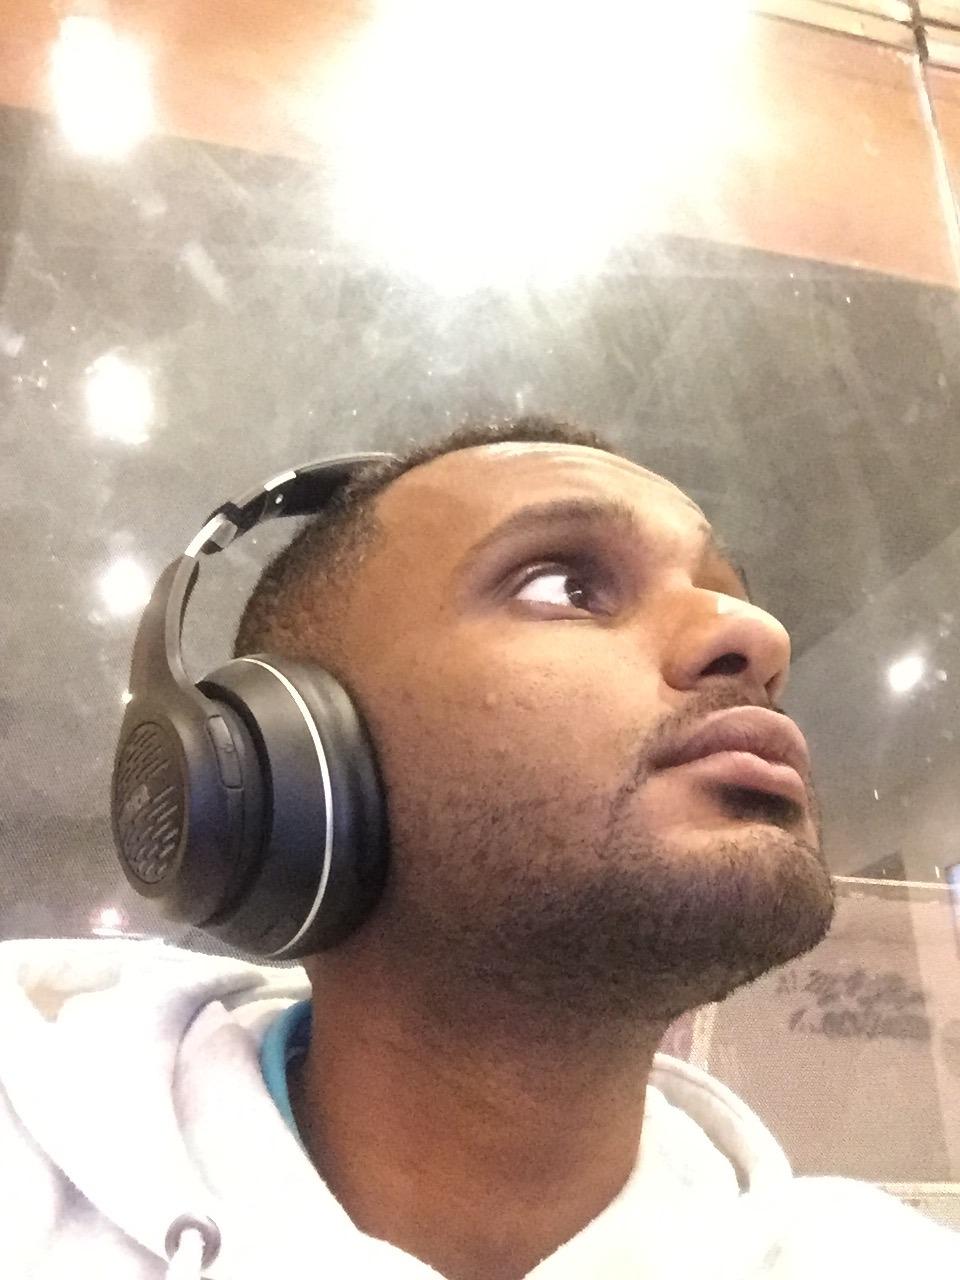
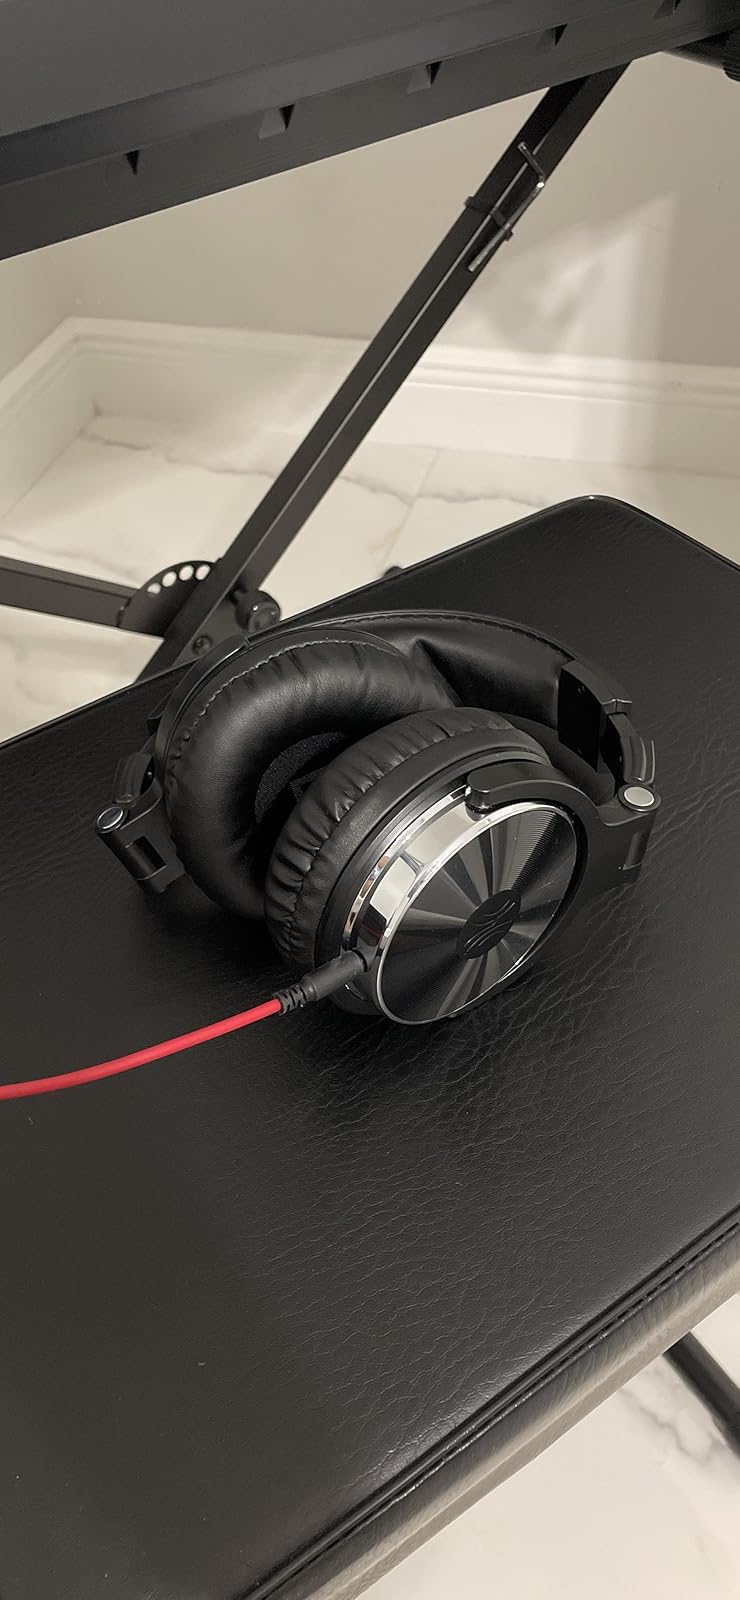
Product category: headphones
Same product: no